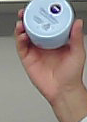
Product: nivea_baby